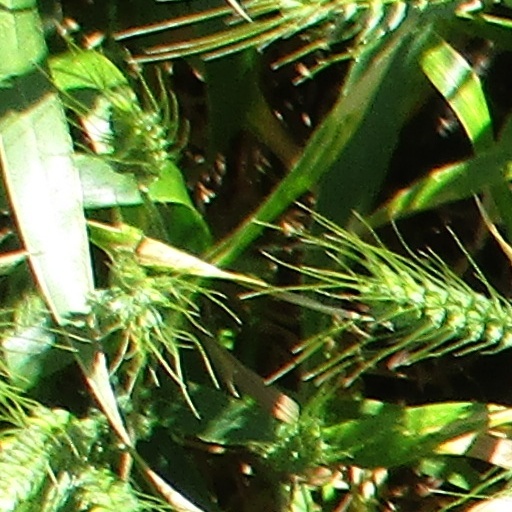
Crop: wheat